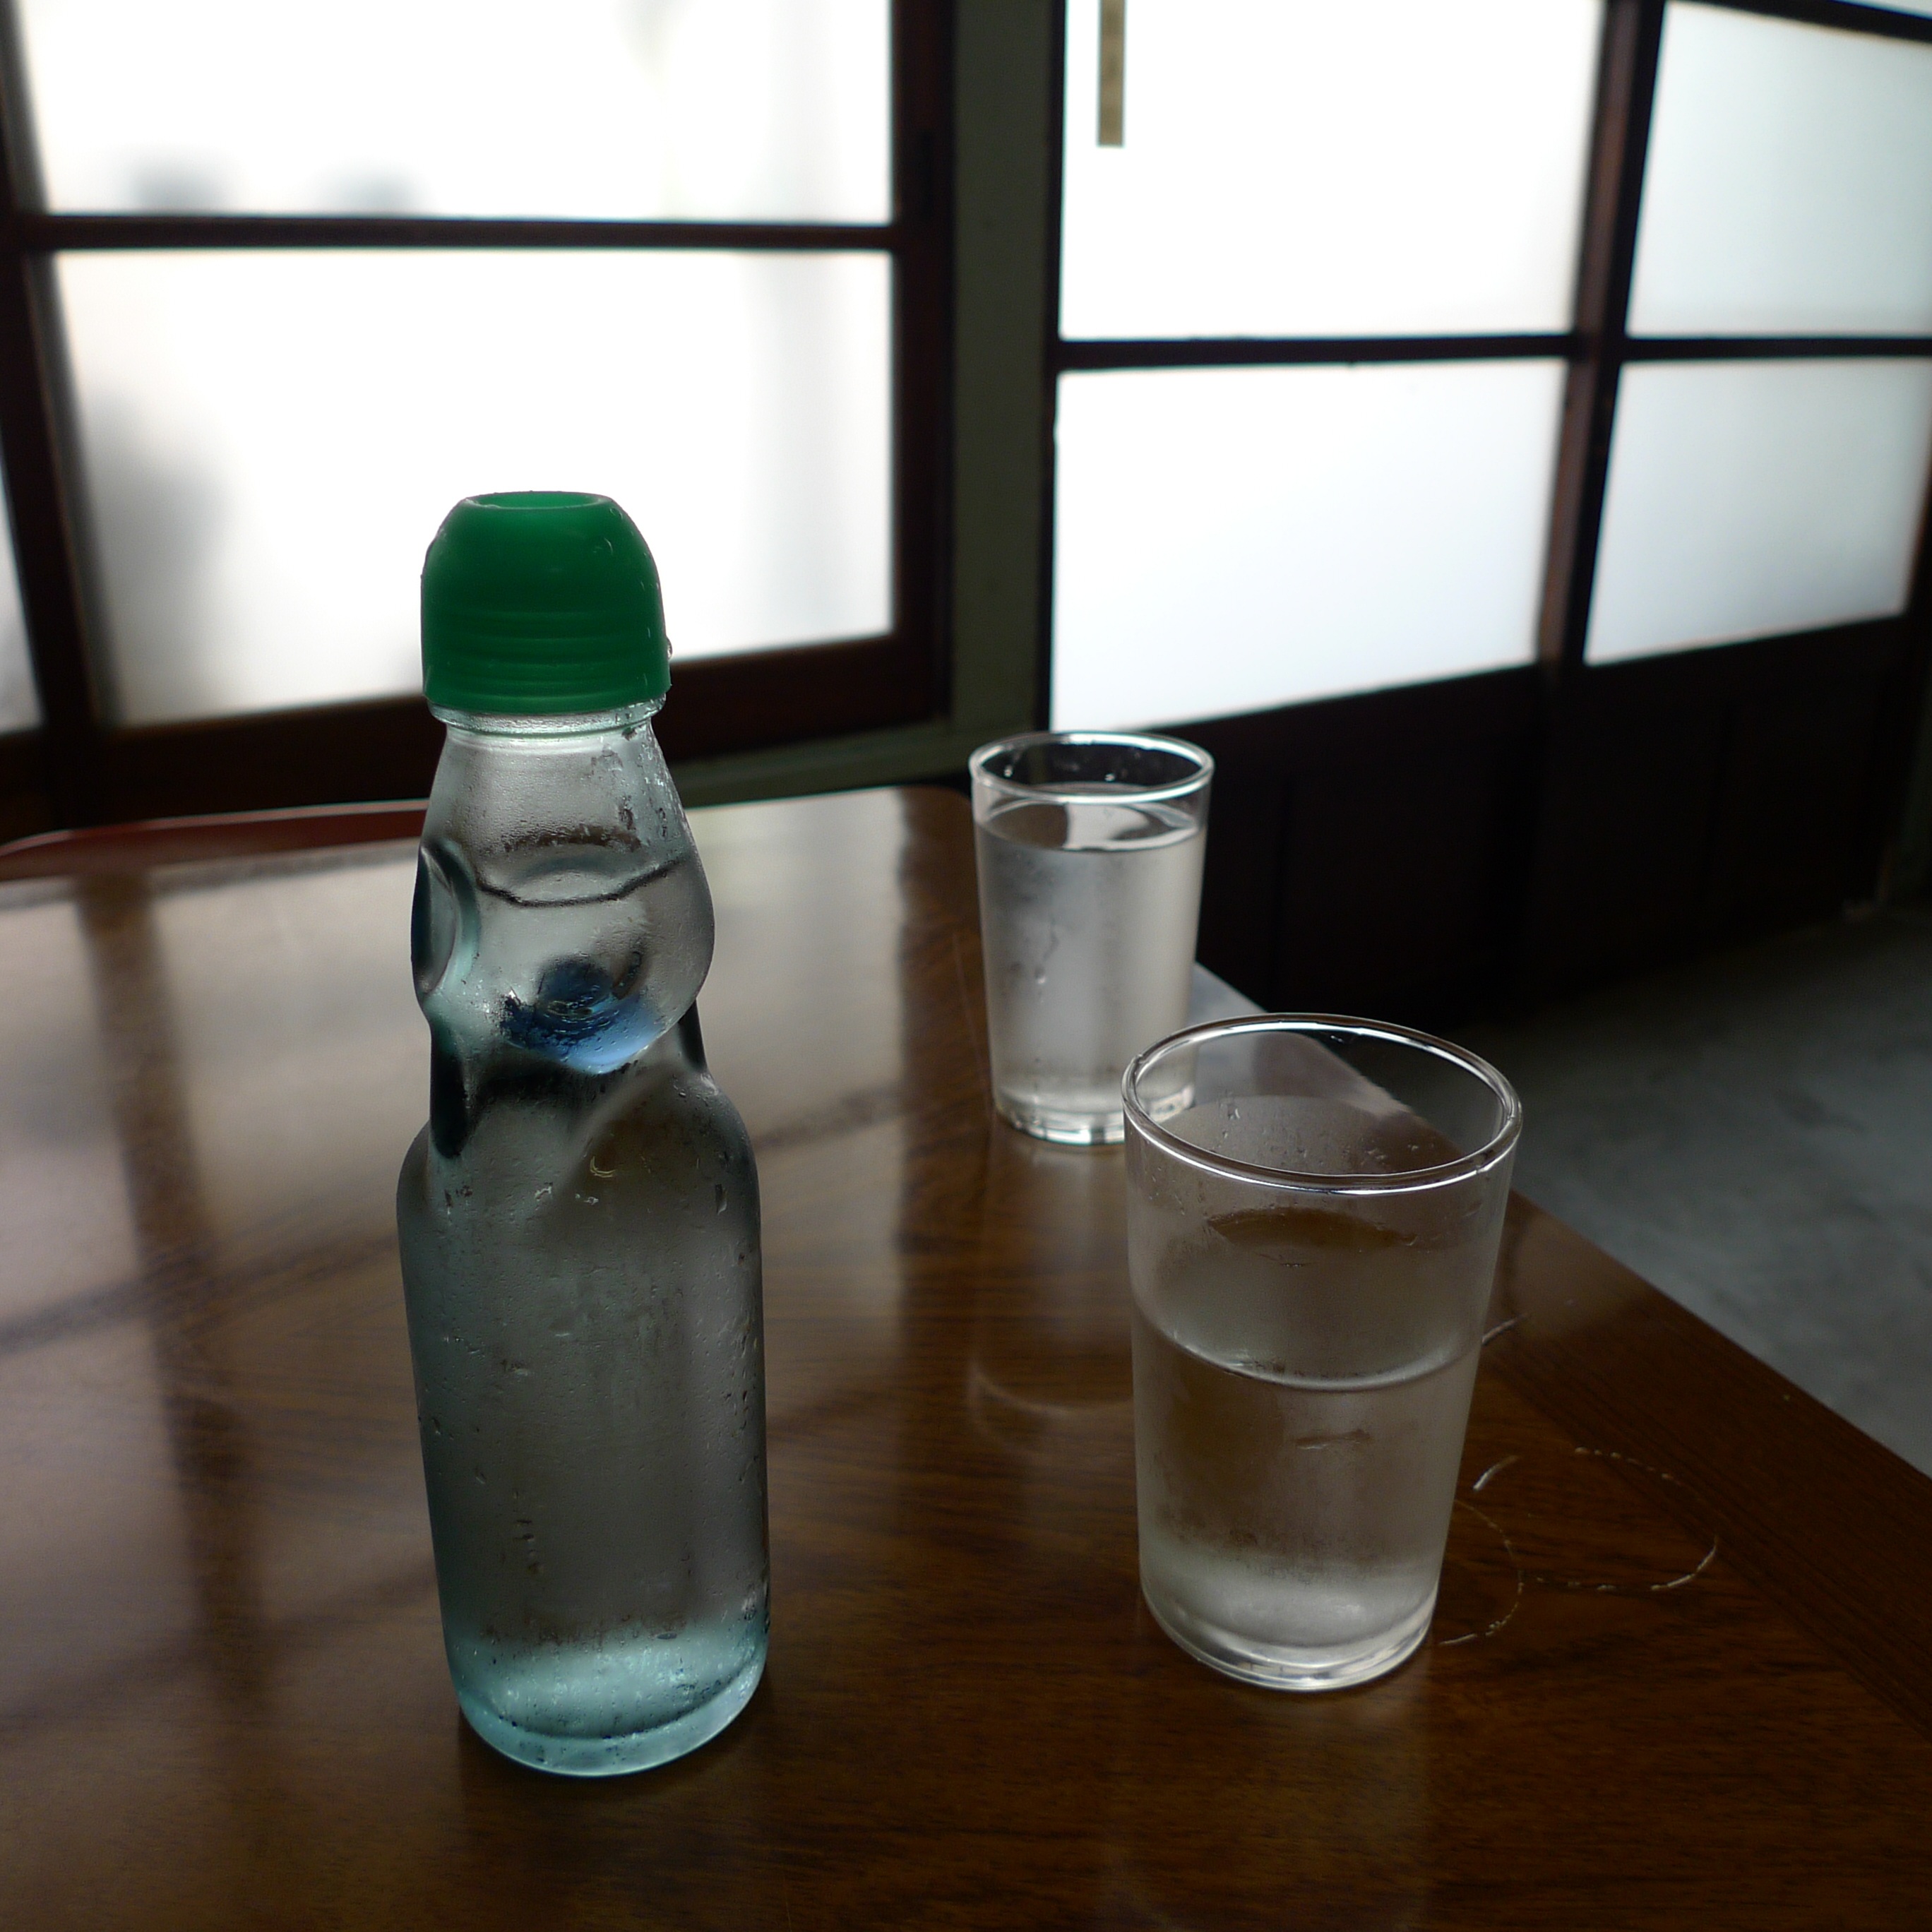
glass, drink, bottle, lighting, glass bottle, product, japanese style, distilled beverage, drinkware, nagomi, lemon soda